2-8-2

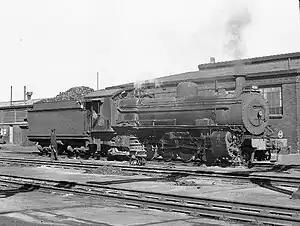
SAR Class 11 no. 933

During 1887, designs for a 2-8-2 Mikado type tank-and-tender locomotive were prepared by the Natal Government Railways. The single locomotive was built in the Durban workshops and entered service in 1888, named "Havelock", but was soon rebuilt to a Pacific configuration. The engine "Havelock" was the first locomotive to be designed and built in South Africa and also the first to have eight-coupled wheels.